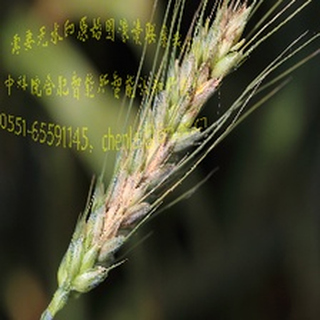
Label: wheat_fusarium_head_blight